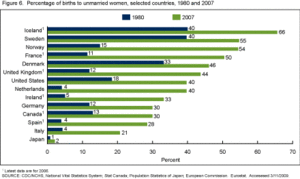
Le mariage est une union conjugale contractuelle et/ou rituelle, à durée illimitée, déterminée ou indéterminée, reconnue et encadrée par une institution juridique ou religieuse qui en détermine les modalités. Le terme désigne à la fois la cérémonie rituelle, l'union qui en est issue et l'institution en définissant les règles. C'est l'un des cadres établissant les structures familiales d'une société.
La liste des pays par taux de nuptialité et de divortialité classe les pays du monde selon leur taux de nuptialité et leur taux de divortialité, c'est-à-dire le nombre de mariages et de divorces pour 1 000 habitants.
Le rôle des femmes en France a changé tout au long de l'histoire. En 1944, les femmes françaises obtiennent le droit de vote. Comme dans les autres pays occidentaux, le rôle des femmes a connu de nombreux changements sociaux et juridiques entre les années 1960 et 1970. Le féminisme français, qui tient ses origines de la Révolution française, a été influent au cours du XXᵉ siècle par sa contribution au corpus théorique, en particulier à travers les travaux de Simone de Beauvoir.